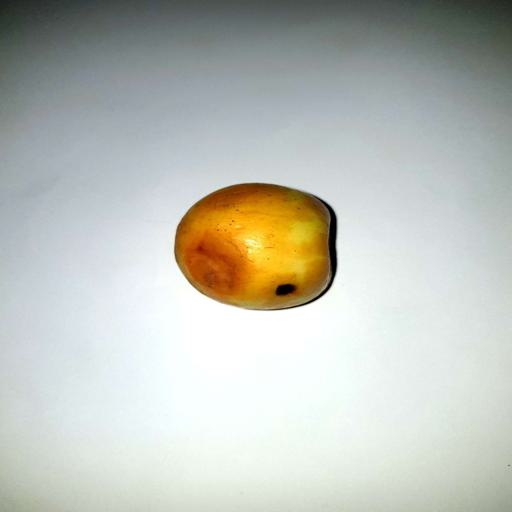
Label: bruised